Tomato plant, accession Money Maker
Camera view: tilt-top (135 deg); turntable rotation: 240 degrees
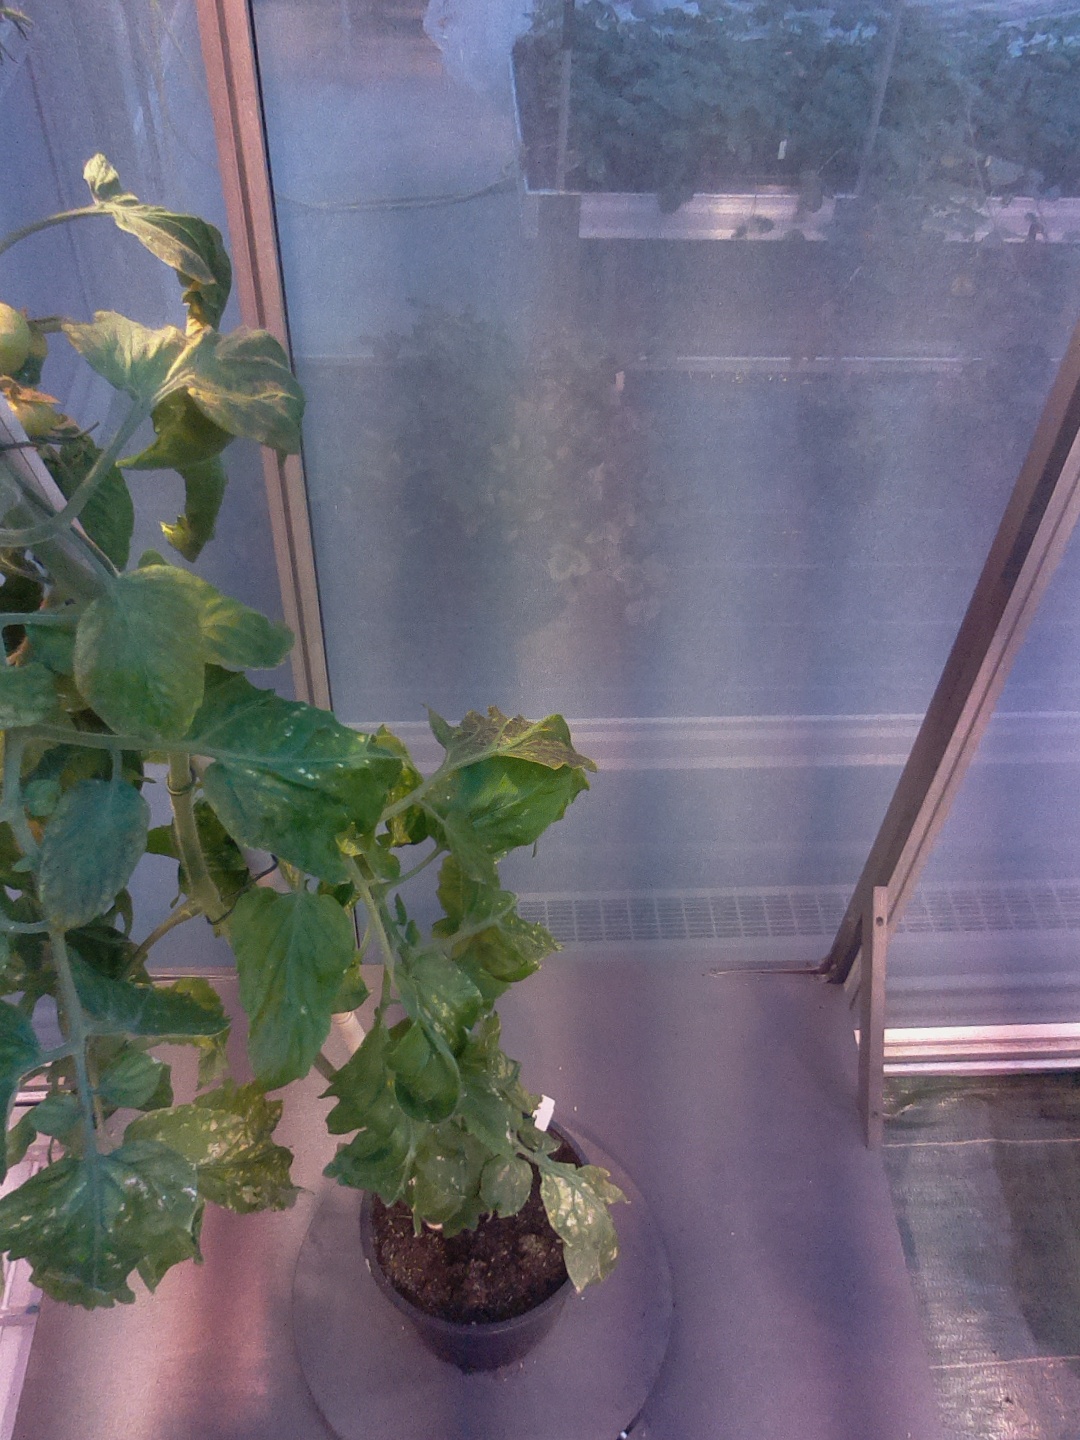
BBCH growth stage 73: 30%-40% of final fruit size